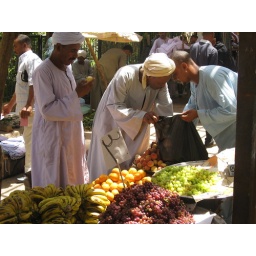
Angela, Garden Hills Elementary School, Atlanta, GA June 2009Taken while shopping in an Egyptian street market